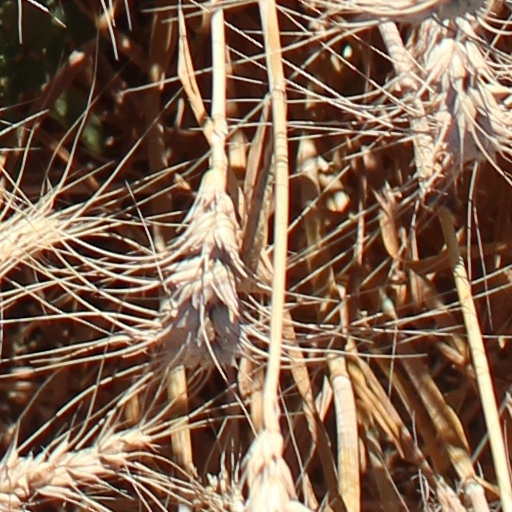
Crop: wheat